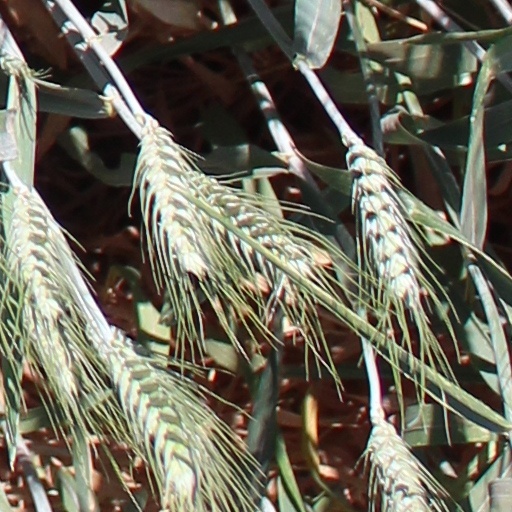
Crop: wheat